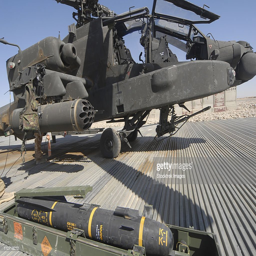
a missile is ready to be loaded onto a helicopter